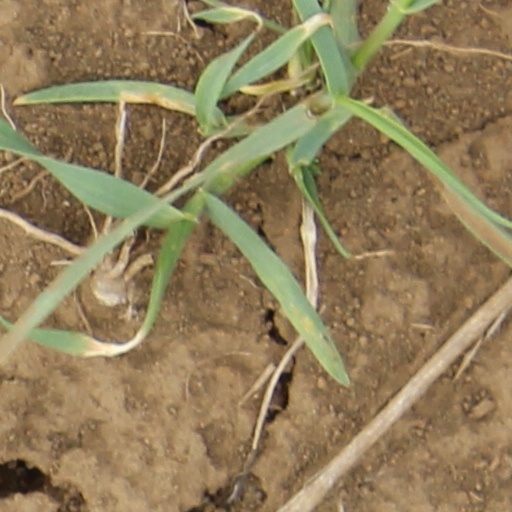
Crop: wheat